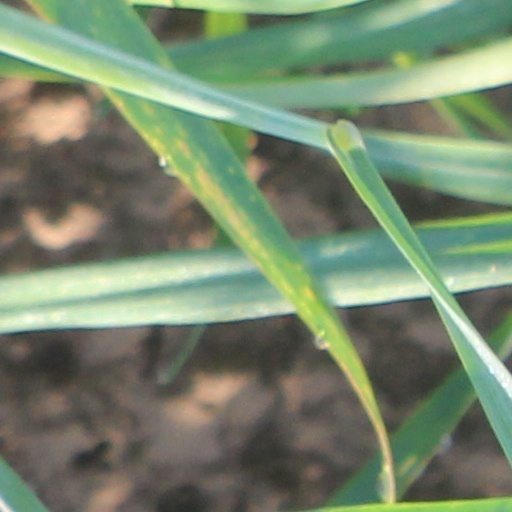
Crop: wheat